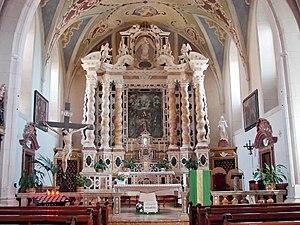
Revò est une ancienne commune italienne d'environ 1 300 habitants située dans la province autonome de Trente dans la région du Trentin-Haut-Adige dans le nord-est de l'Italie. Le 1ᵉʳ janvier 2020, elle a fusionné avec les municipalités de Cagnò, Cloz, Brez et Romallo dans la nouvelle municipalité de Novella.